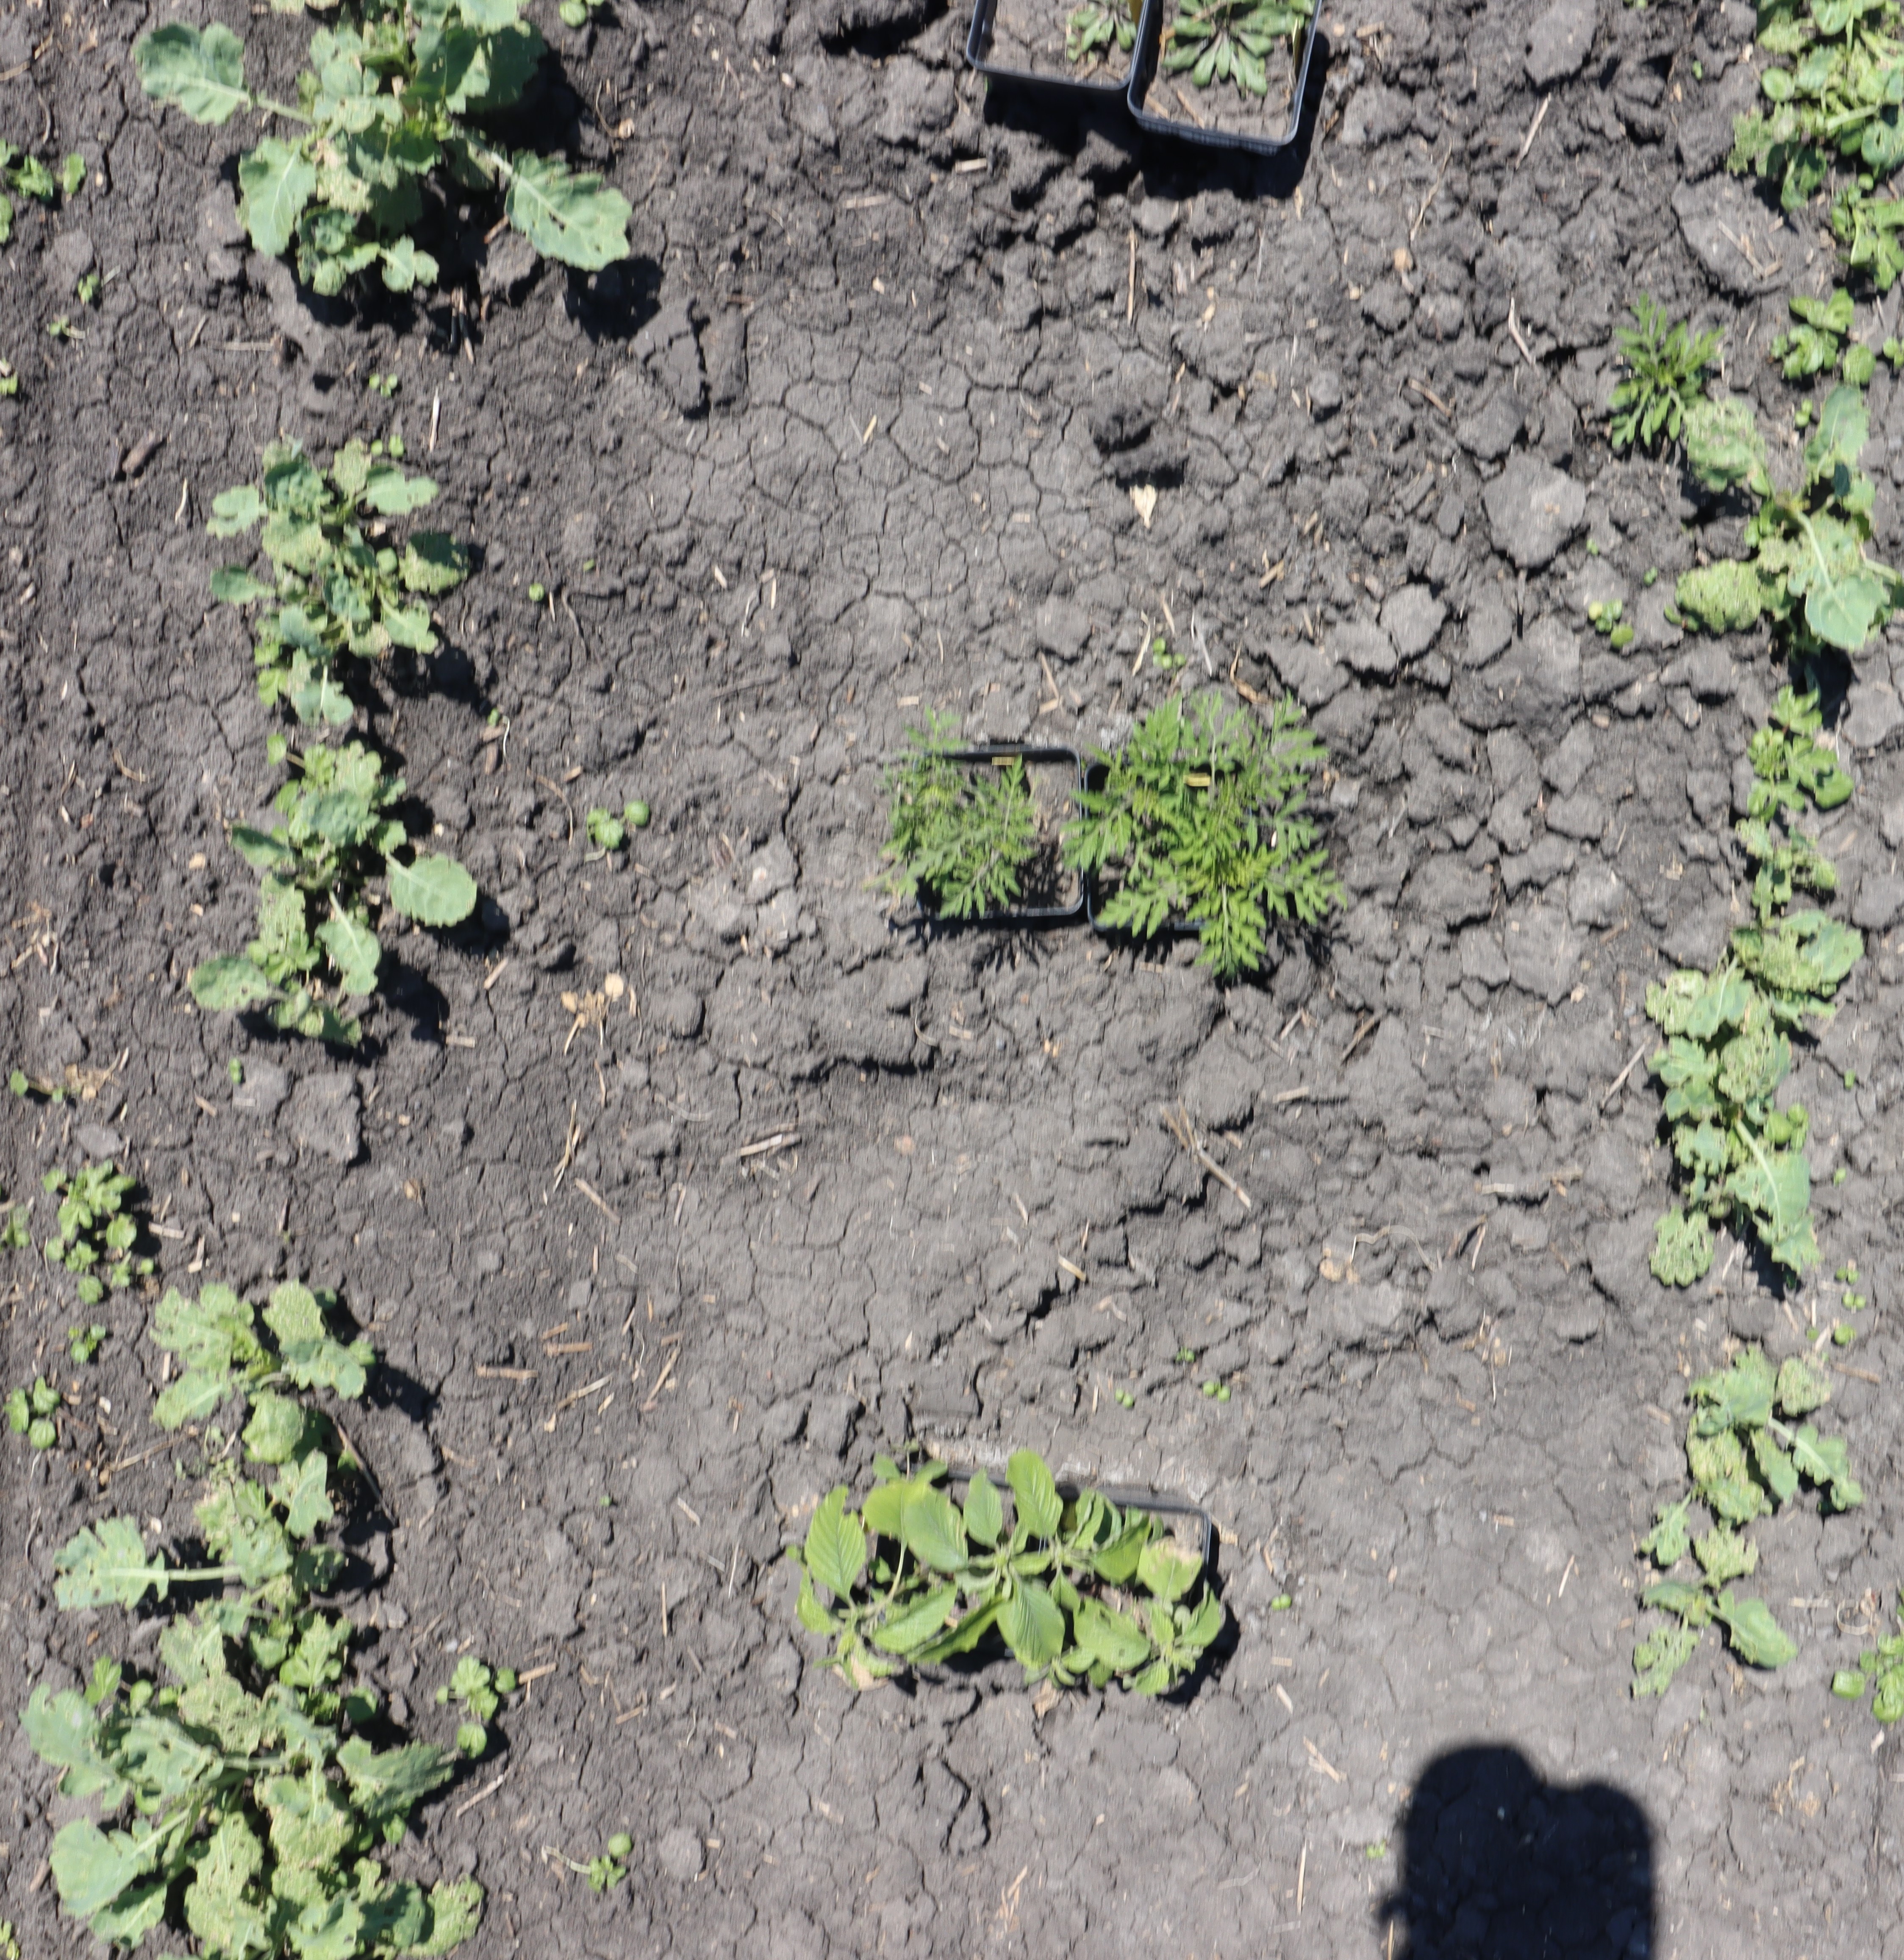
Crop: Canola
Objects: Canola, Canola, Canola, Canola, Canola, Ragweed, Horseweed, Ragweed, Ragweed, Canola, Canola, Canola, Redroot Pigweed